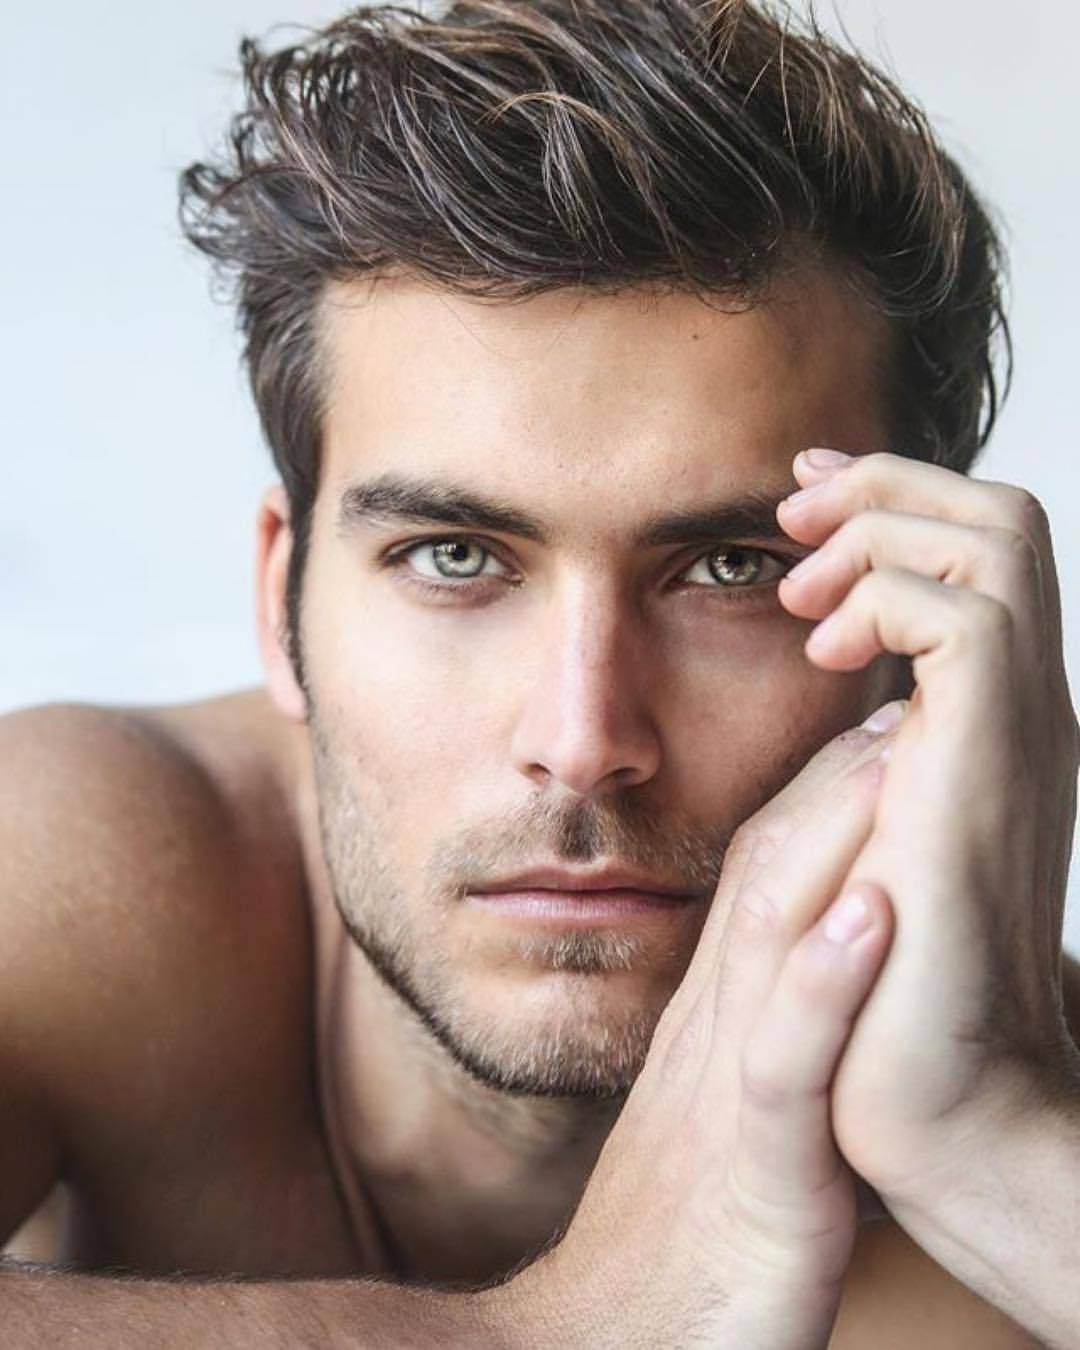
Gender: men